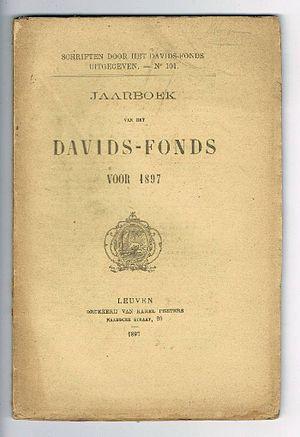
Le Davidsfonds est un réseau culturel flamand indépendant, disposant d'une maison d'édition et d'un centre de distribution, principalement actif dans la Région flamande et à Bruxelles et employant une soixantaine de collaborateurs à son siège à Louvain.